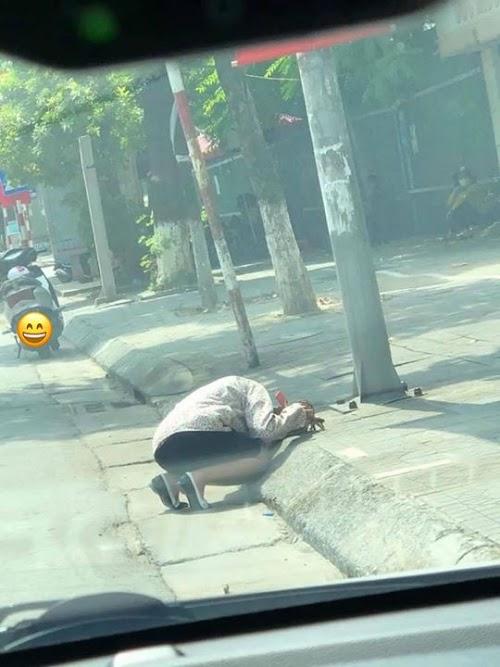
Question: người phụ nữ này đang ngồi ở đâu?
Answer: ở bên một vỉa hè